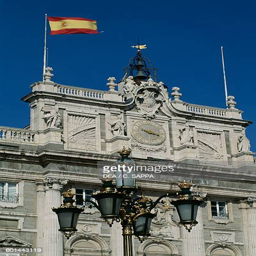
facade by architects detail square of the 18th century